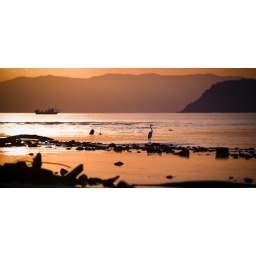
few minutes after that blue sunrise photo. lone bird standing in the water, occasionally picking for some food